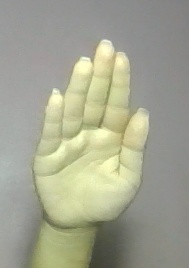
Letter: seen